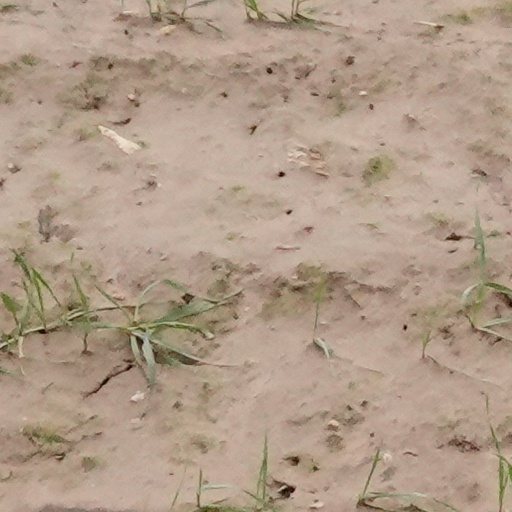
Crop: wheat